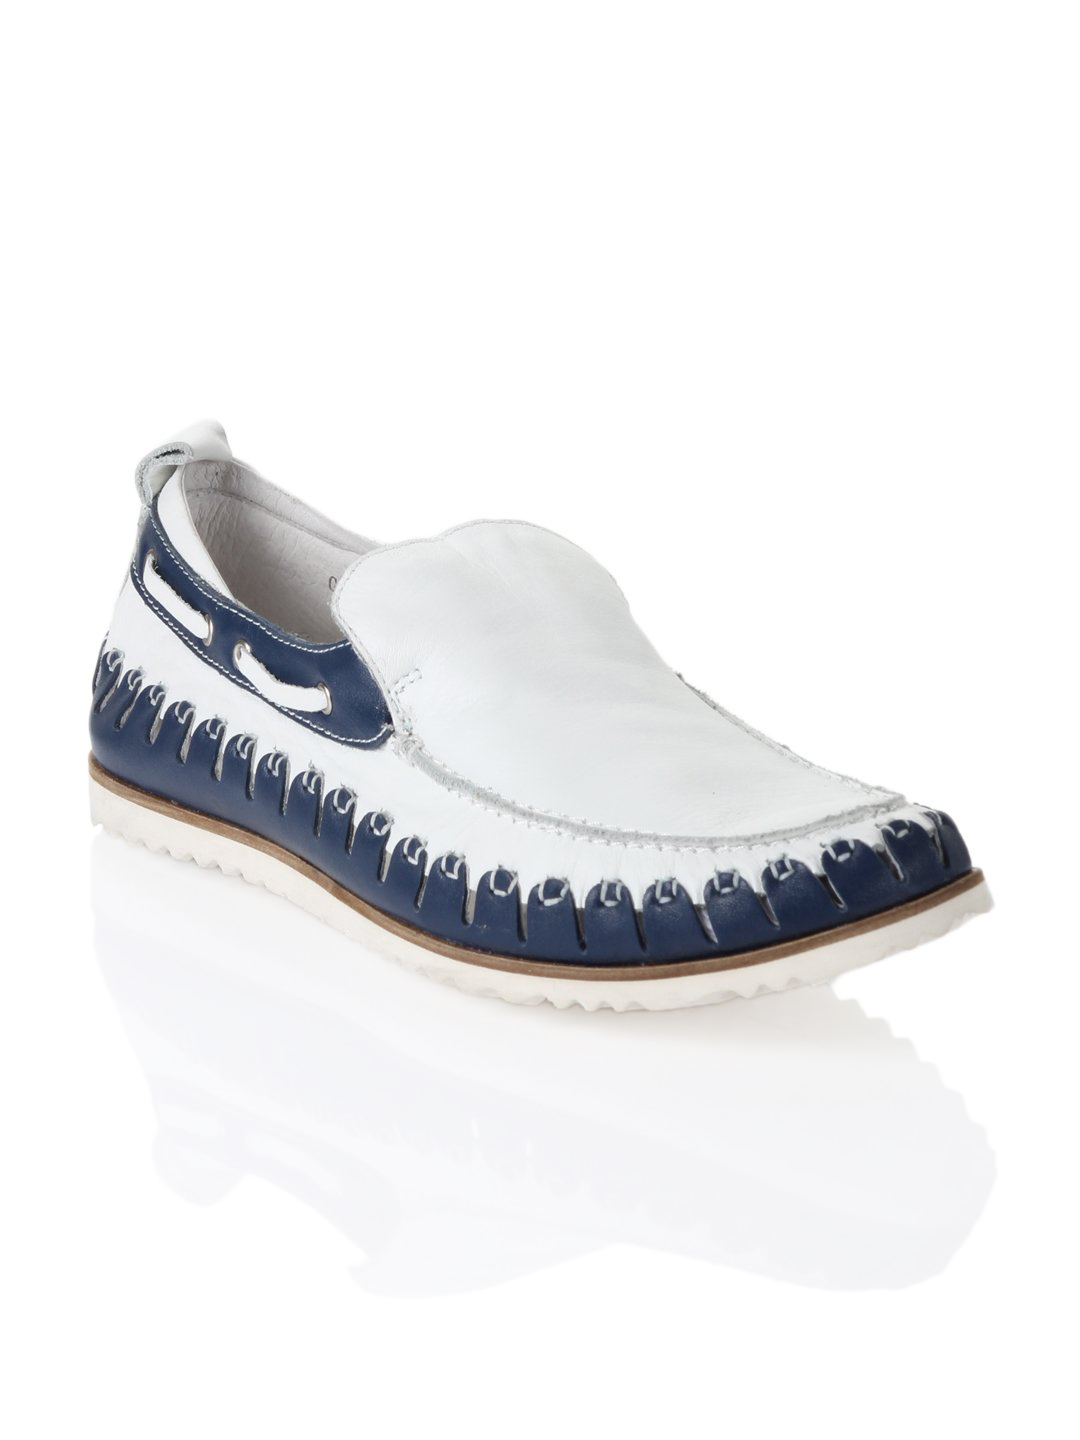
Cobblerz Men White & Blue Casual Shoes
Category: Footwear / Shoes / Casual Shoes
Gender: Men
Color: White
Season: Winter 2012
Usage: Casual